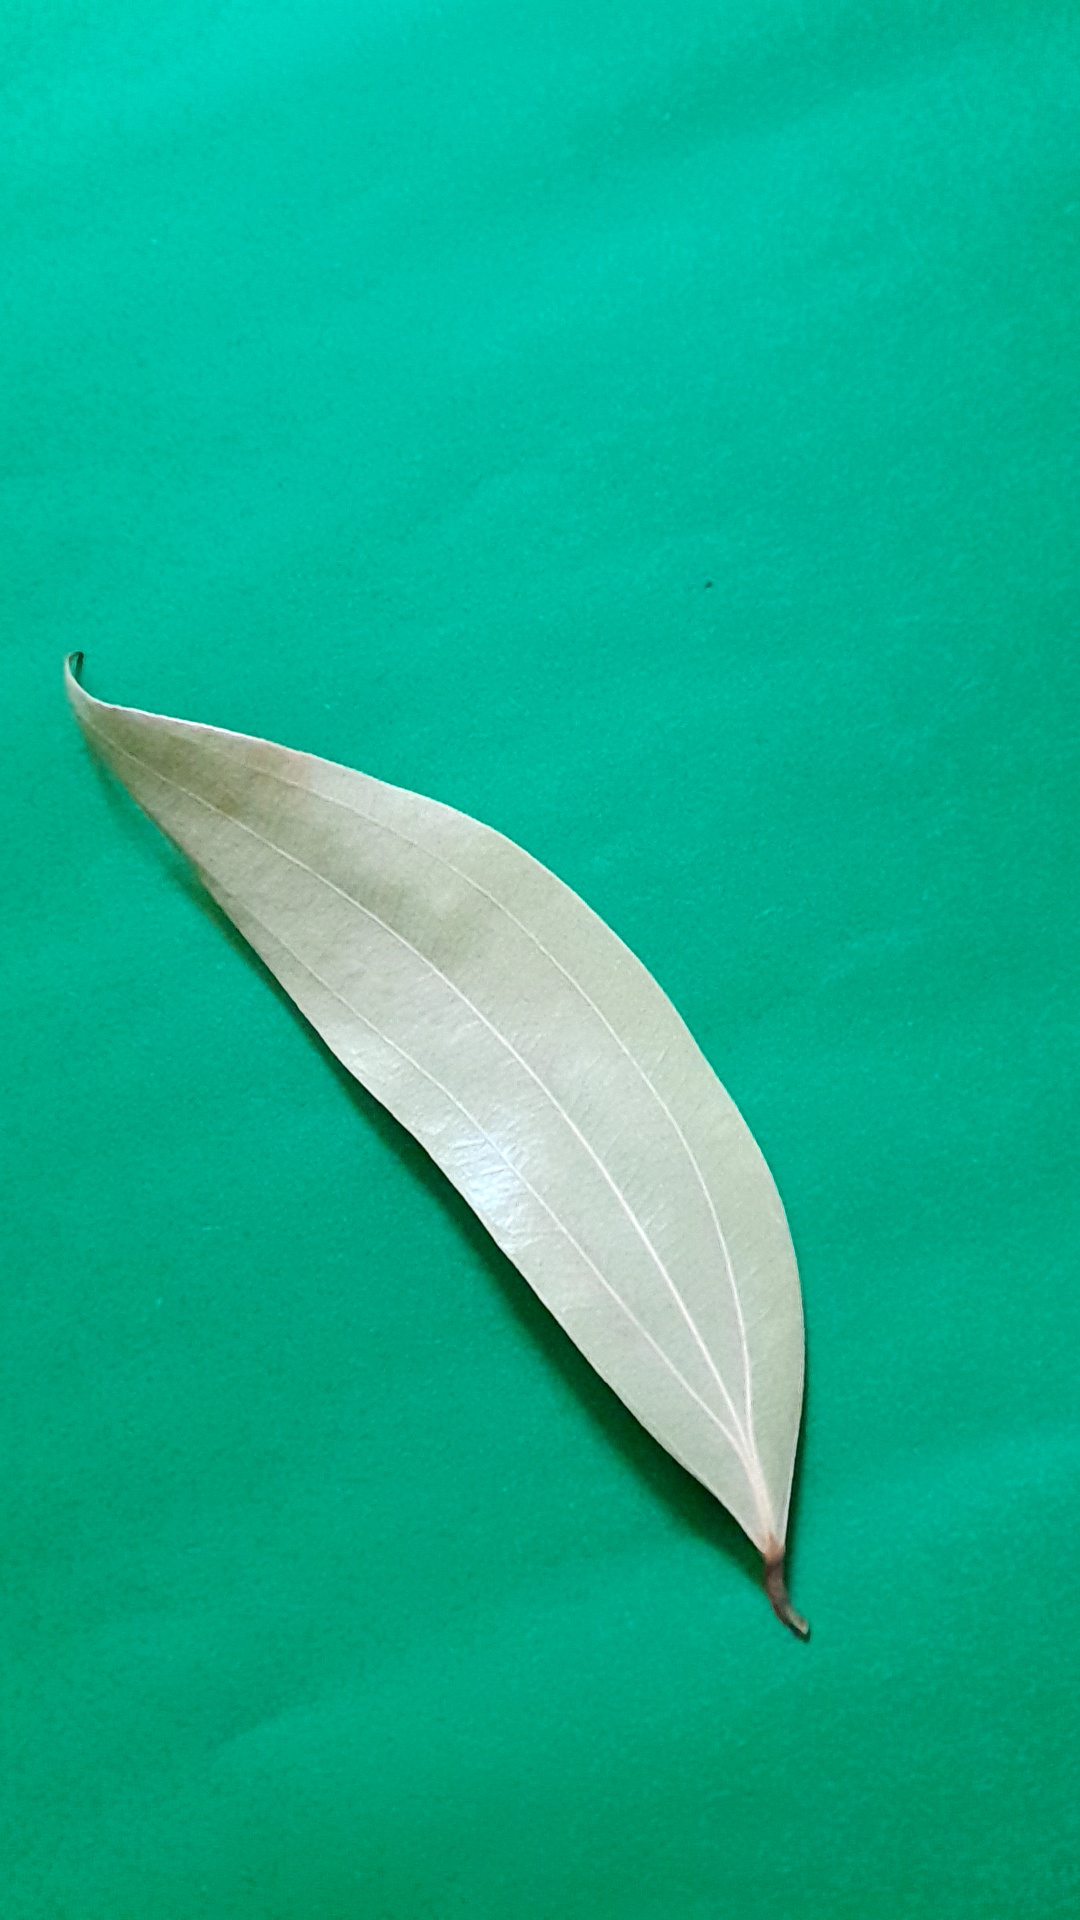
Label: Dry Leaf